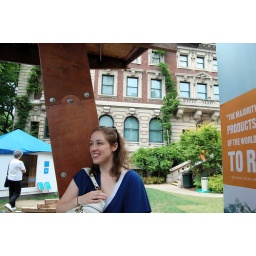
The Cooper Hewitt is housed in a beautiful building with intricate wooden carvings.